Military history of the Tang dynasty

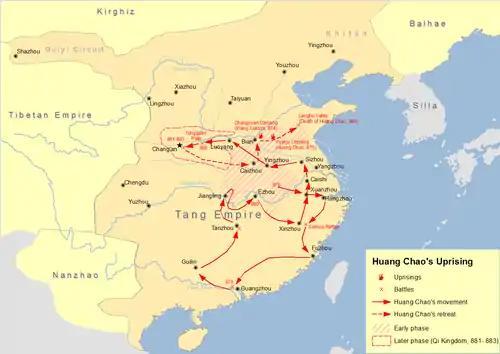
Huang Chao Rebellion, 874–884

In 618, the Tang dynasty assigned Duan Lun as Commander-in-Chief ("zongguan") to Yizhou (Chengdu). Cuan Hongda of the Cuanman was assigned to Kunzhou (Kunming) as prefect. Duan sent his subordinate, Yu Dashi, into Hongda's territory to persuade local tribes to give their allegiance to the Tang. Western Cuan was the first to pledge allegiance. In 621, a Tang official, Ji Hongwei, arrived in Nanning (Qujing) and won over more tribes. Some 30 jimi prefectures were created. However exorbitant taxation of the local population caused them to rebel. Duan sentenced them all to death. He was removed from power and transferred back to the capital. After Hongda died, the local chieftains requested the prefectures return to hereditary rule.